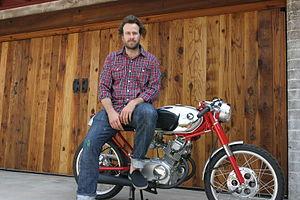
Earl est une série télévisée américaine en 96 épisodes de 22 minutes, créée par Gregory Thomas Garcia, produite par 20th Century Fox Television et diffusée entre le 20 septembre 2005 et le 14 mai 2009 sur le réseau NBC.